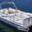
Label: ship